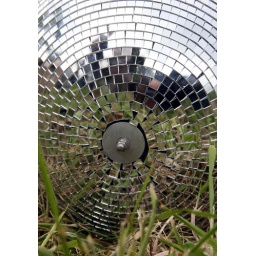
Glitter ball in the grass